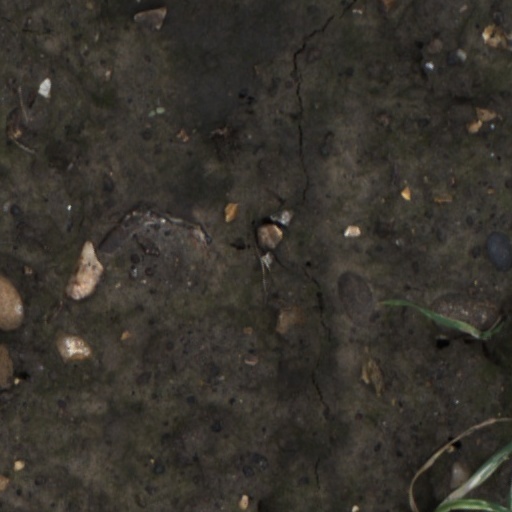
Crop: wheat